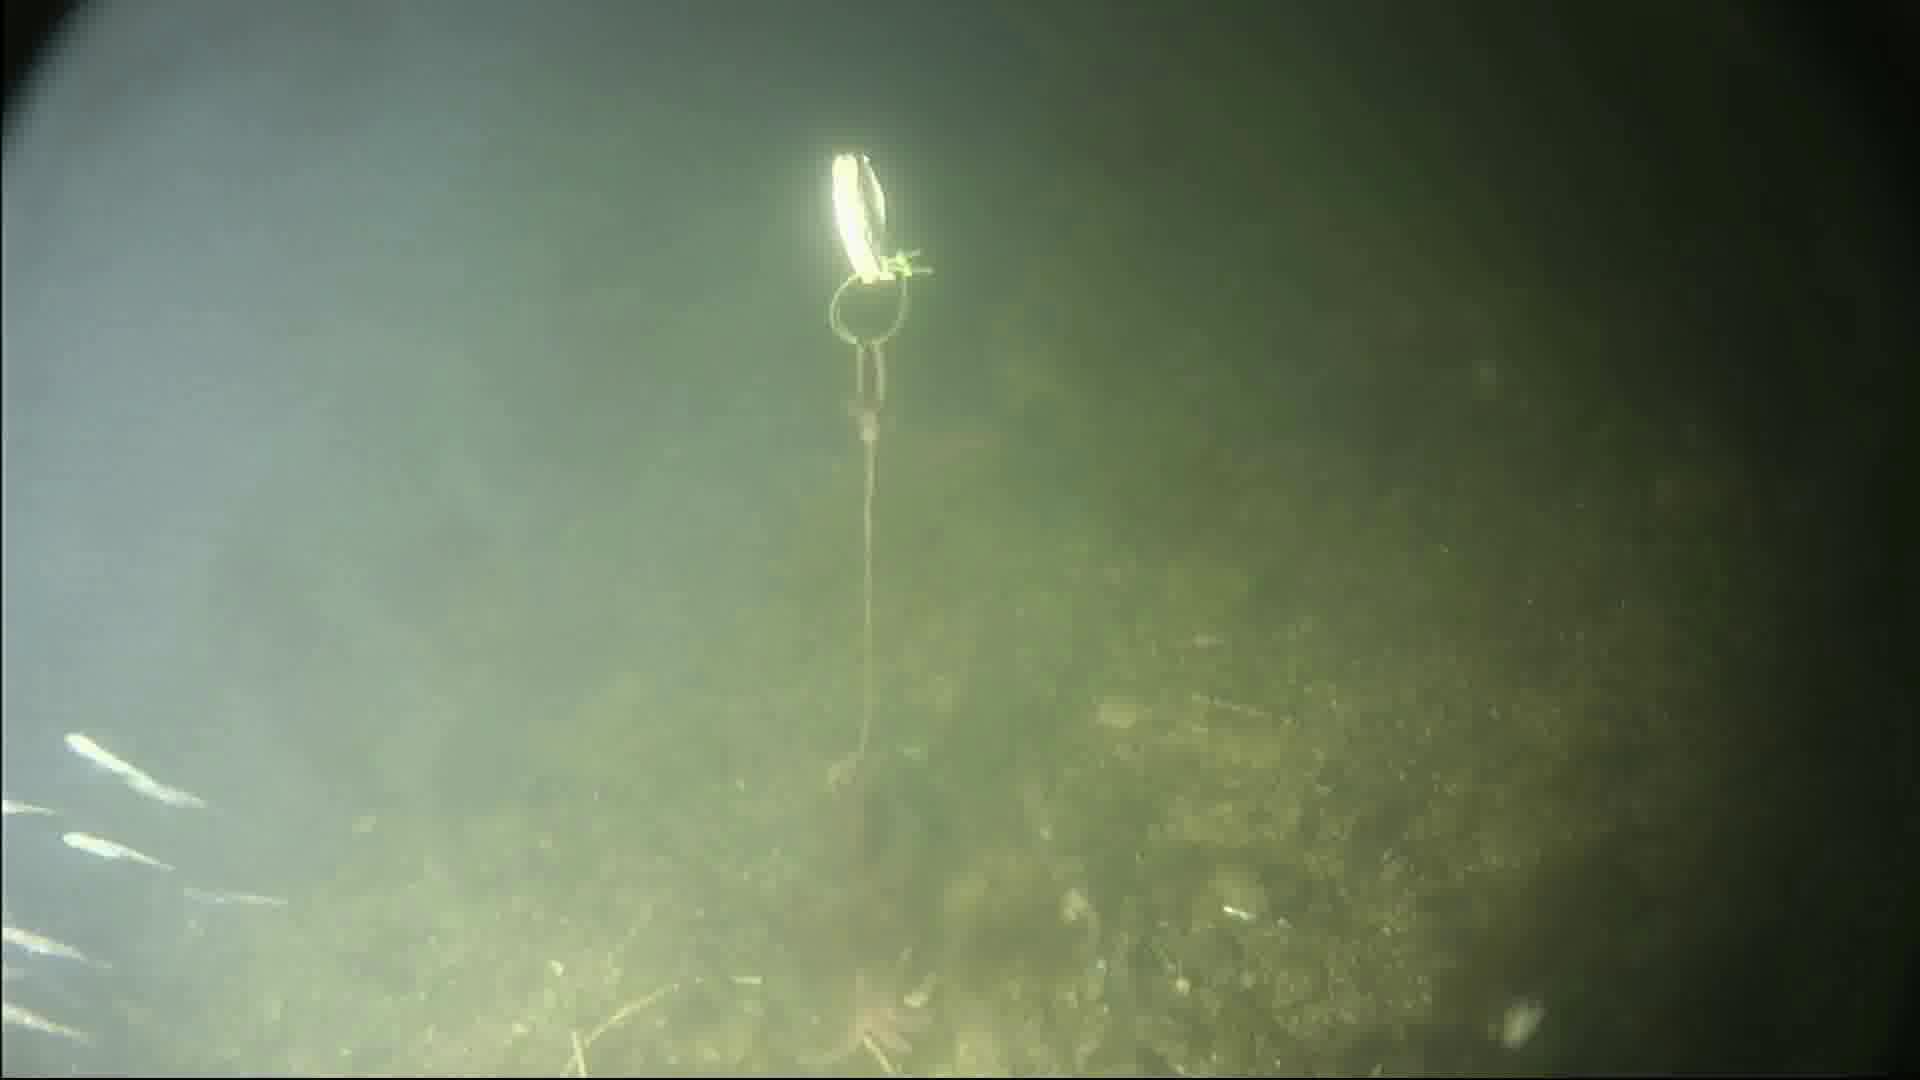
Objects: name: starfish
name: crab
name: small_fish